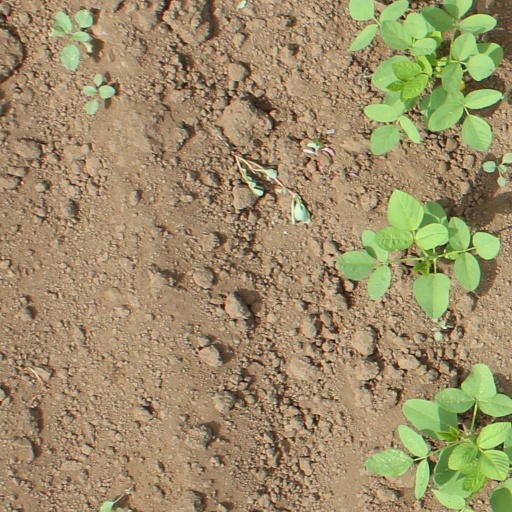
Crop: soybean